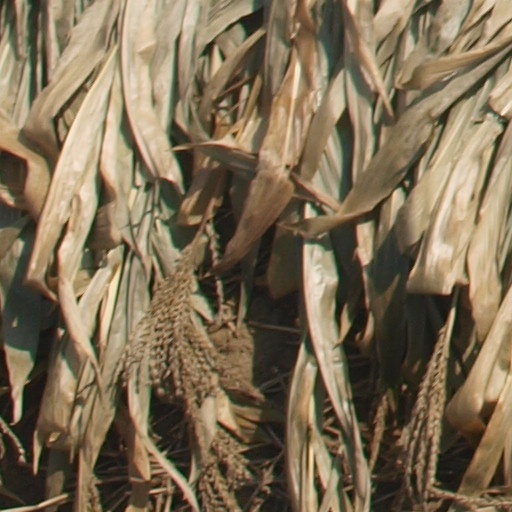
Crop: maize; corn